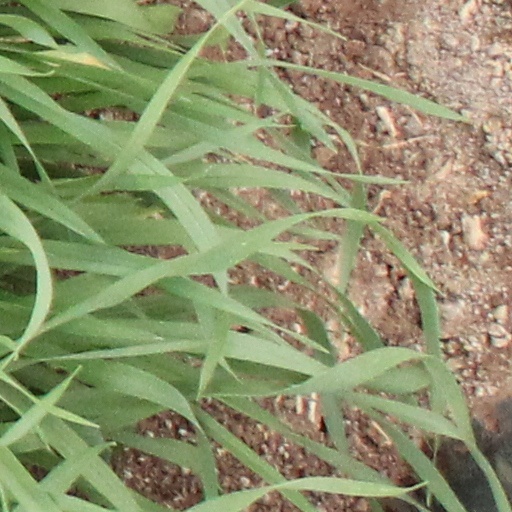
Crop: wheat